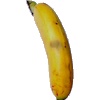
Label: Banana Lady Finger 1